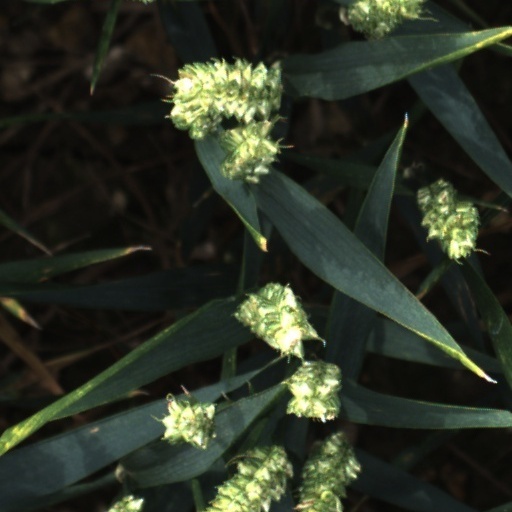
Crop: wheat